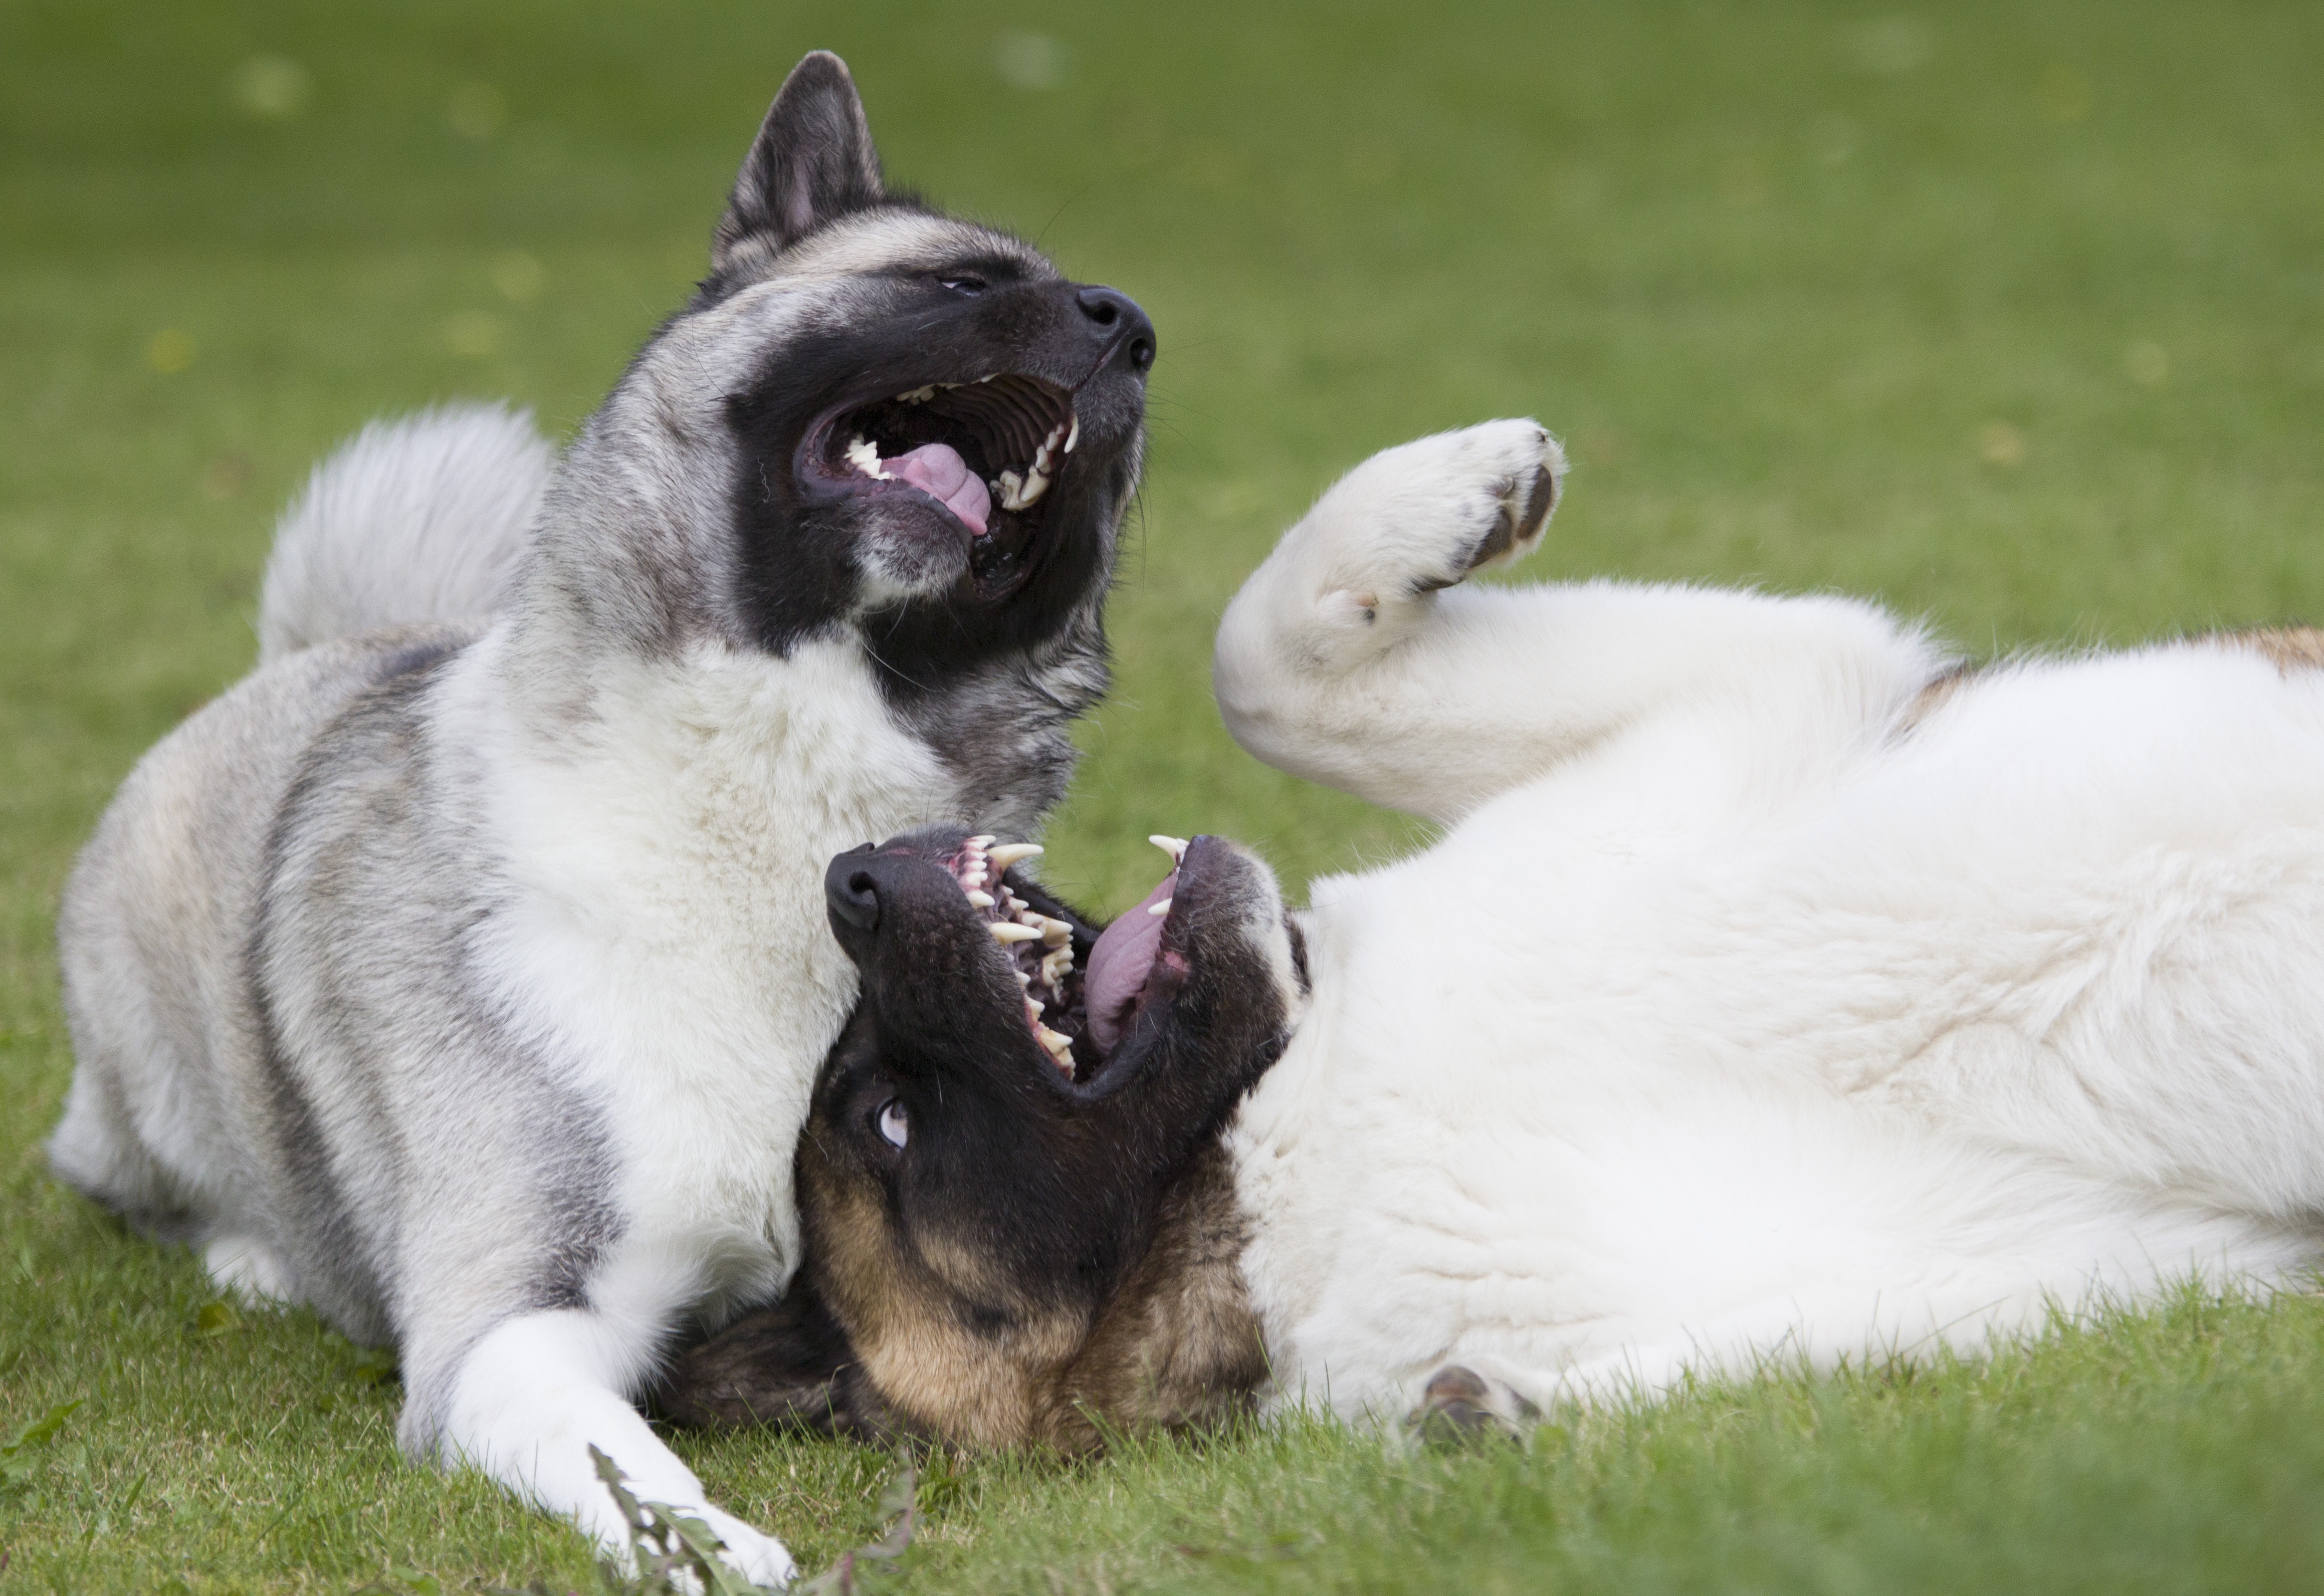
grass, outdoor, play, puppy, dog, green, mammal, two, pets, happy, animals, vertebrate, dog breed, akita, dog like mammal, carnivoran, dog breed group, greenland dog, dog crossbreeds, norwegian elkhound